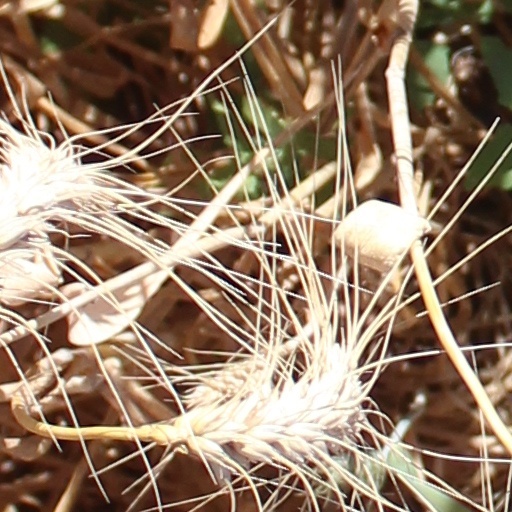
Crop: wheat